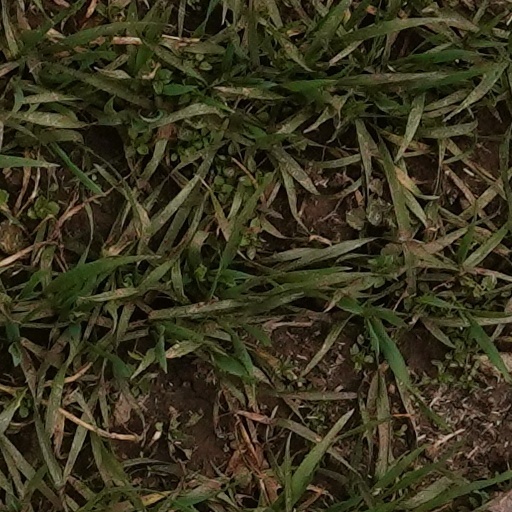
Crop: wheat